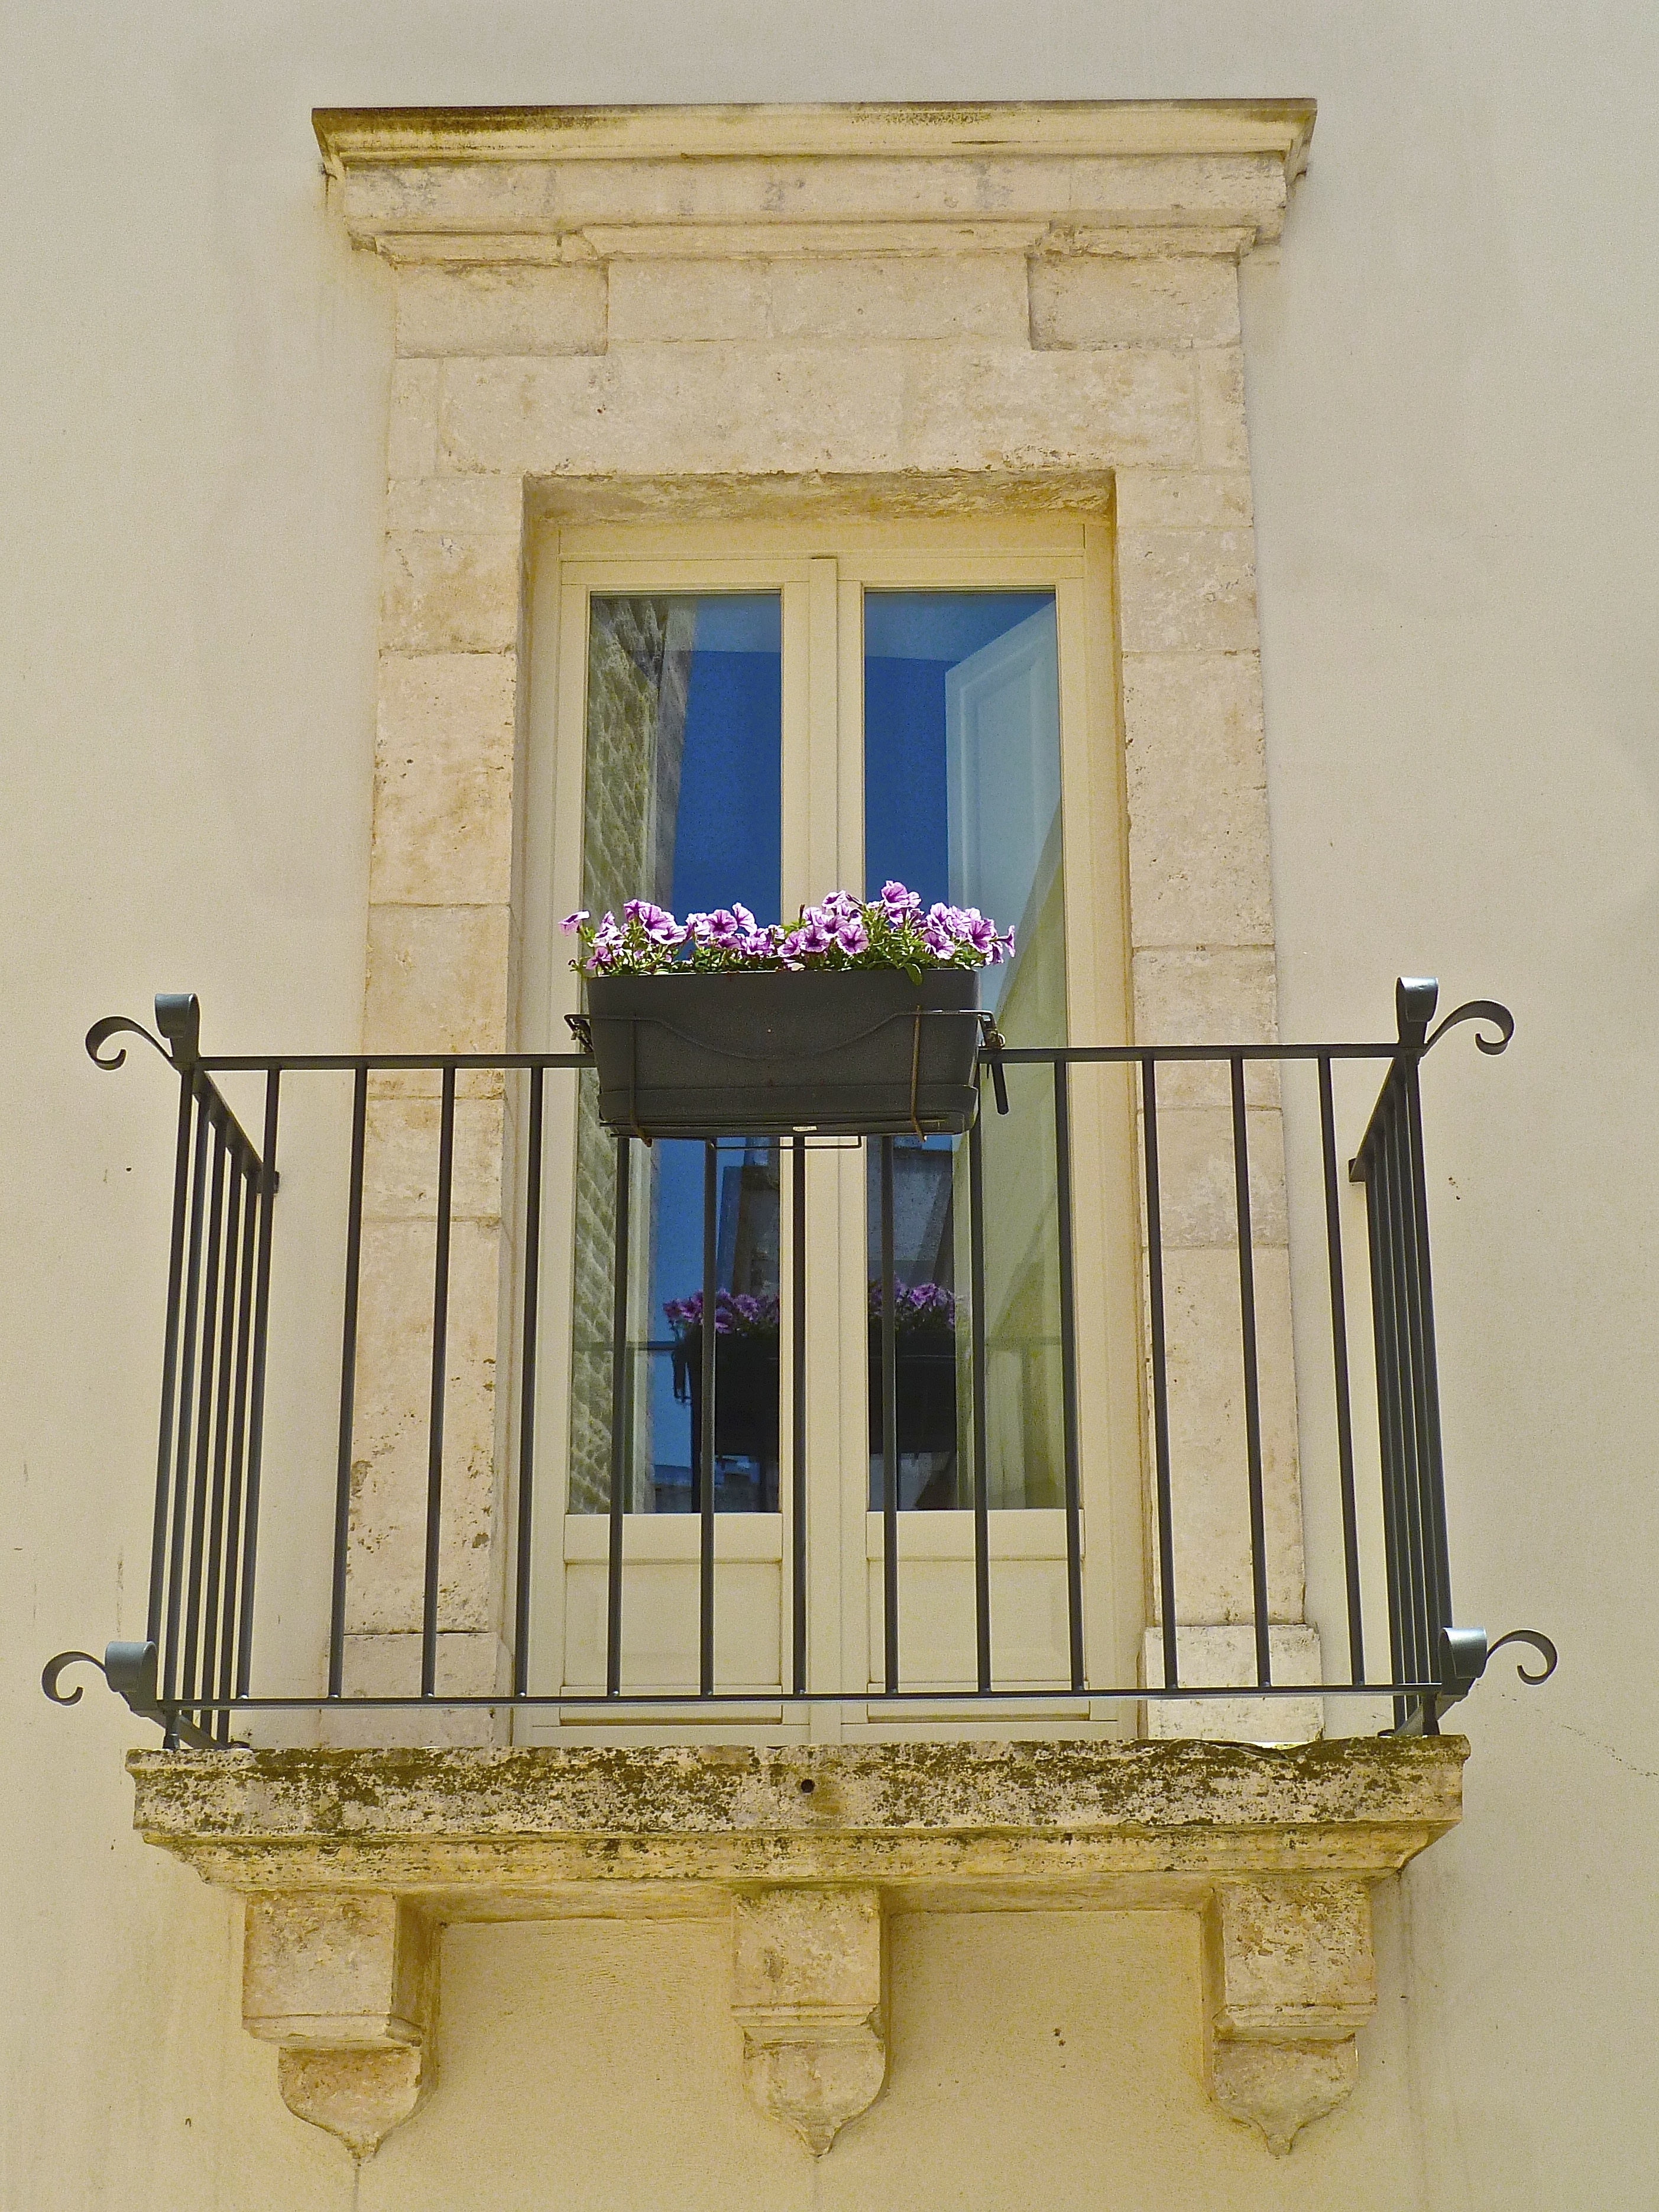
wood, window, view, floral, balcony, decoration, fireplace, facade, shelf, furniture, lighting, material, flowers, interior design, picture frame, flowerpot, baluster